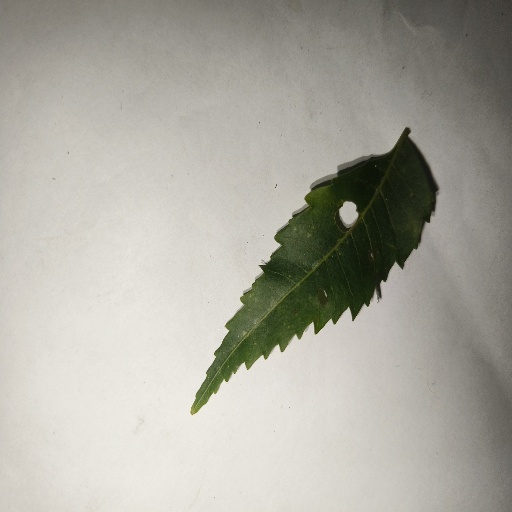
Species: Neem
Leaf condition: Shot Hole Leaf